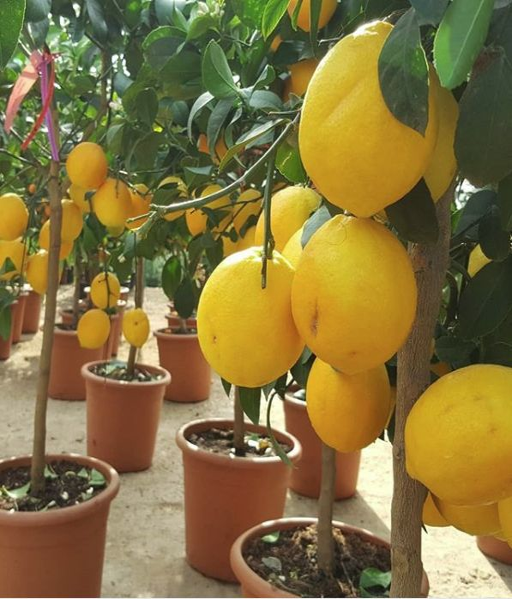
you will not buy tangerines again , you can always have them in plenty by just planting them in a flower